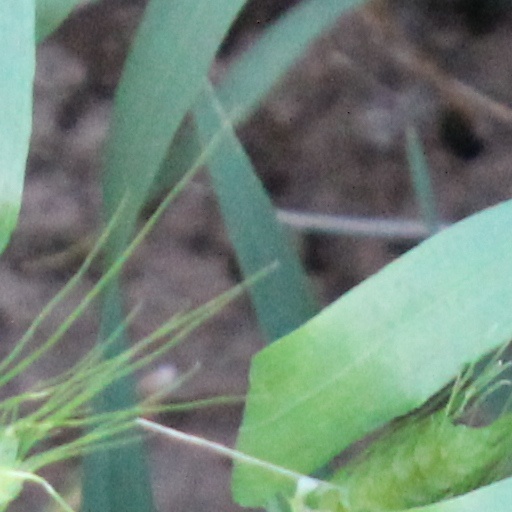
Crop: wheat